Answer in natural language. How many Doorways are visible in the scene? Choose between the following options: 2, 4, 3, 1 or 0
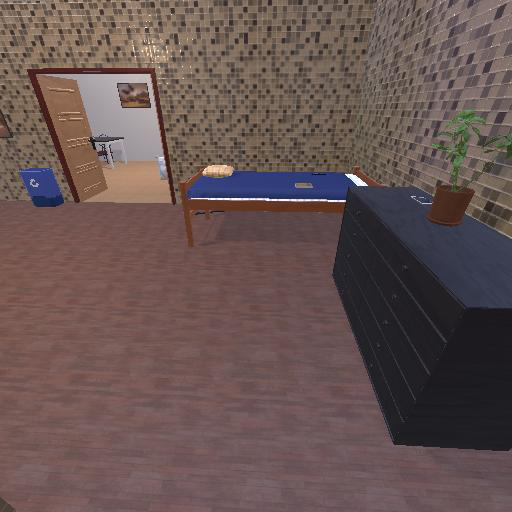
<answer>1</answer>